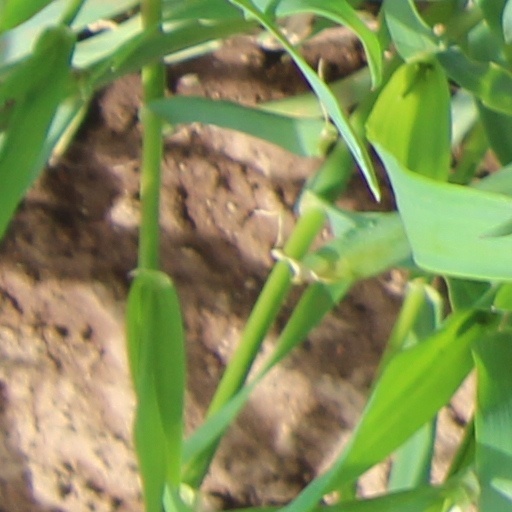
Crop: wheat